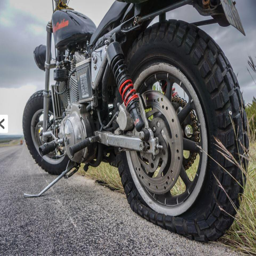
the tire blew at mph after he ran over a screw